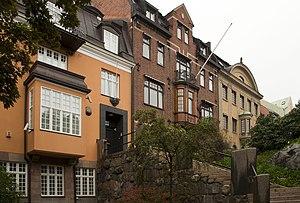
Lärkstaden est un quartier du centre de Stockholm en Suède. Il a été construit essentiellement au cours des années 1907 à 1917, sur les bases d'un plan d'aménagement urbain de Per Olof Hallman. Le nom de Lärkstaden fait référence à l'ancien lieu-dit Lärkan dont il a pris la place. La partie nord est un lieu résidentiel huppé, composé de maisons bourgeoises. Mais peu d'entre elles sont habitées aujourd'hui par des particuliers, beaucoup sont devenues après la Deuxième Guerre mondiale des sièges d'entreprises ou de représentations diplomatiques. La partie sud est composée d'immeubles d'habitation et est dominée par l'église d'Engelbrekt.